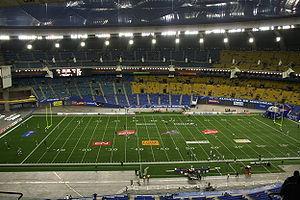
Vue de l'intérieur du stade Olympique de Montréal lors d'un match de l'équipe de Football des Alouettes
Le stade olympique de Montréal est un stade omnisports couvert d'une capacité de 56 000 places, pouvant être aménagé jusqu'à une capacité de 65 000 places, conçu par l'architecte français Roger Taillibert et construit pour les Jeux olympiques d'été de 1976. Emblématique de la ville de Montréal, il demeure un édifice controversé vu à la fois comme un chef-d’œuvre d'architecture et comme un éléphant blanc.
Jacques Dussault, est un éducateur et entraîneur de football canadien et de football américain.